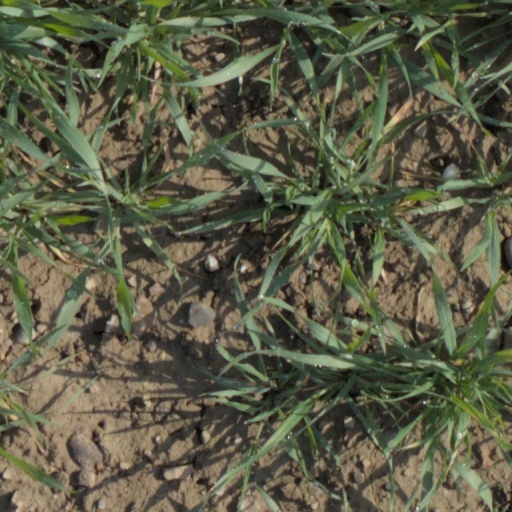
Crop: wheat